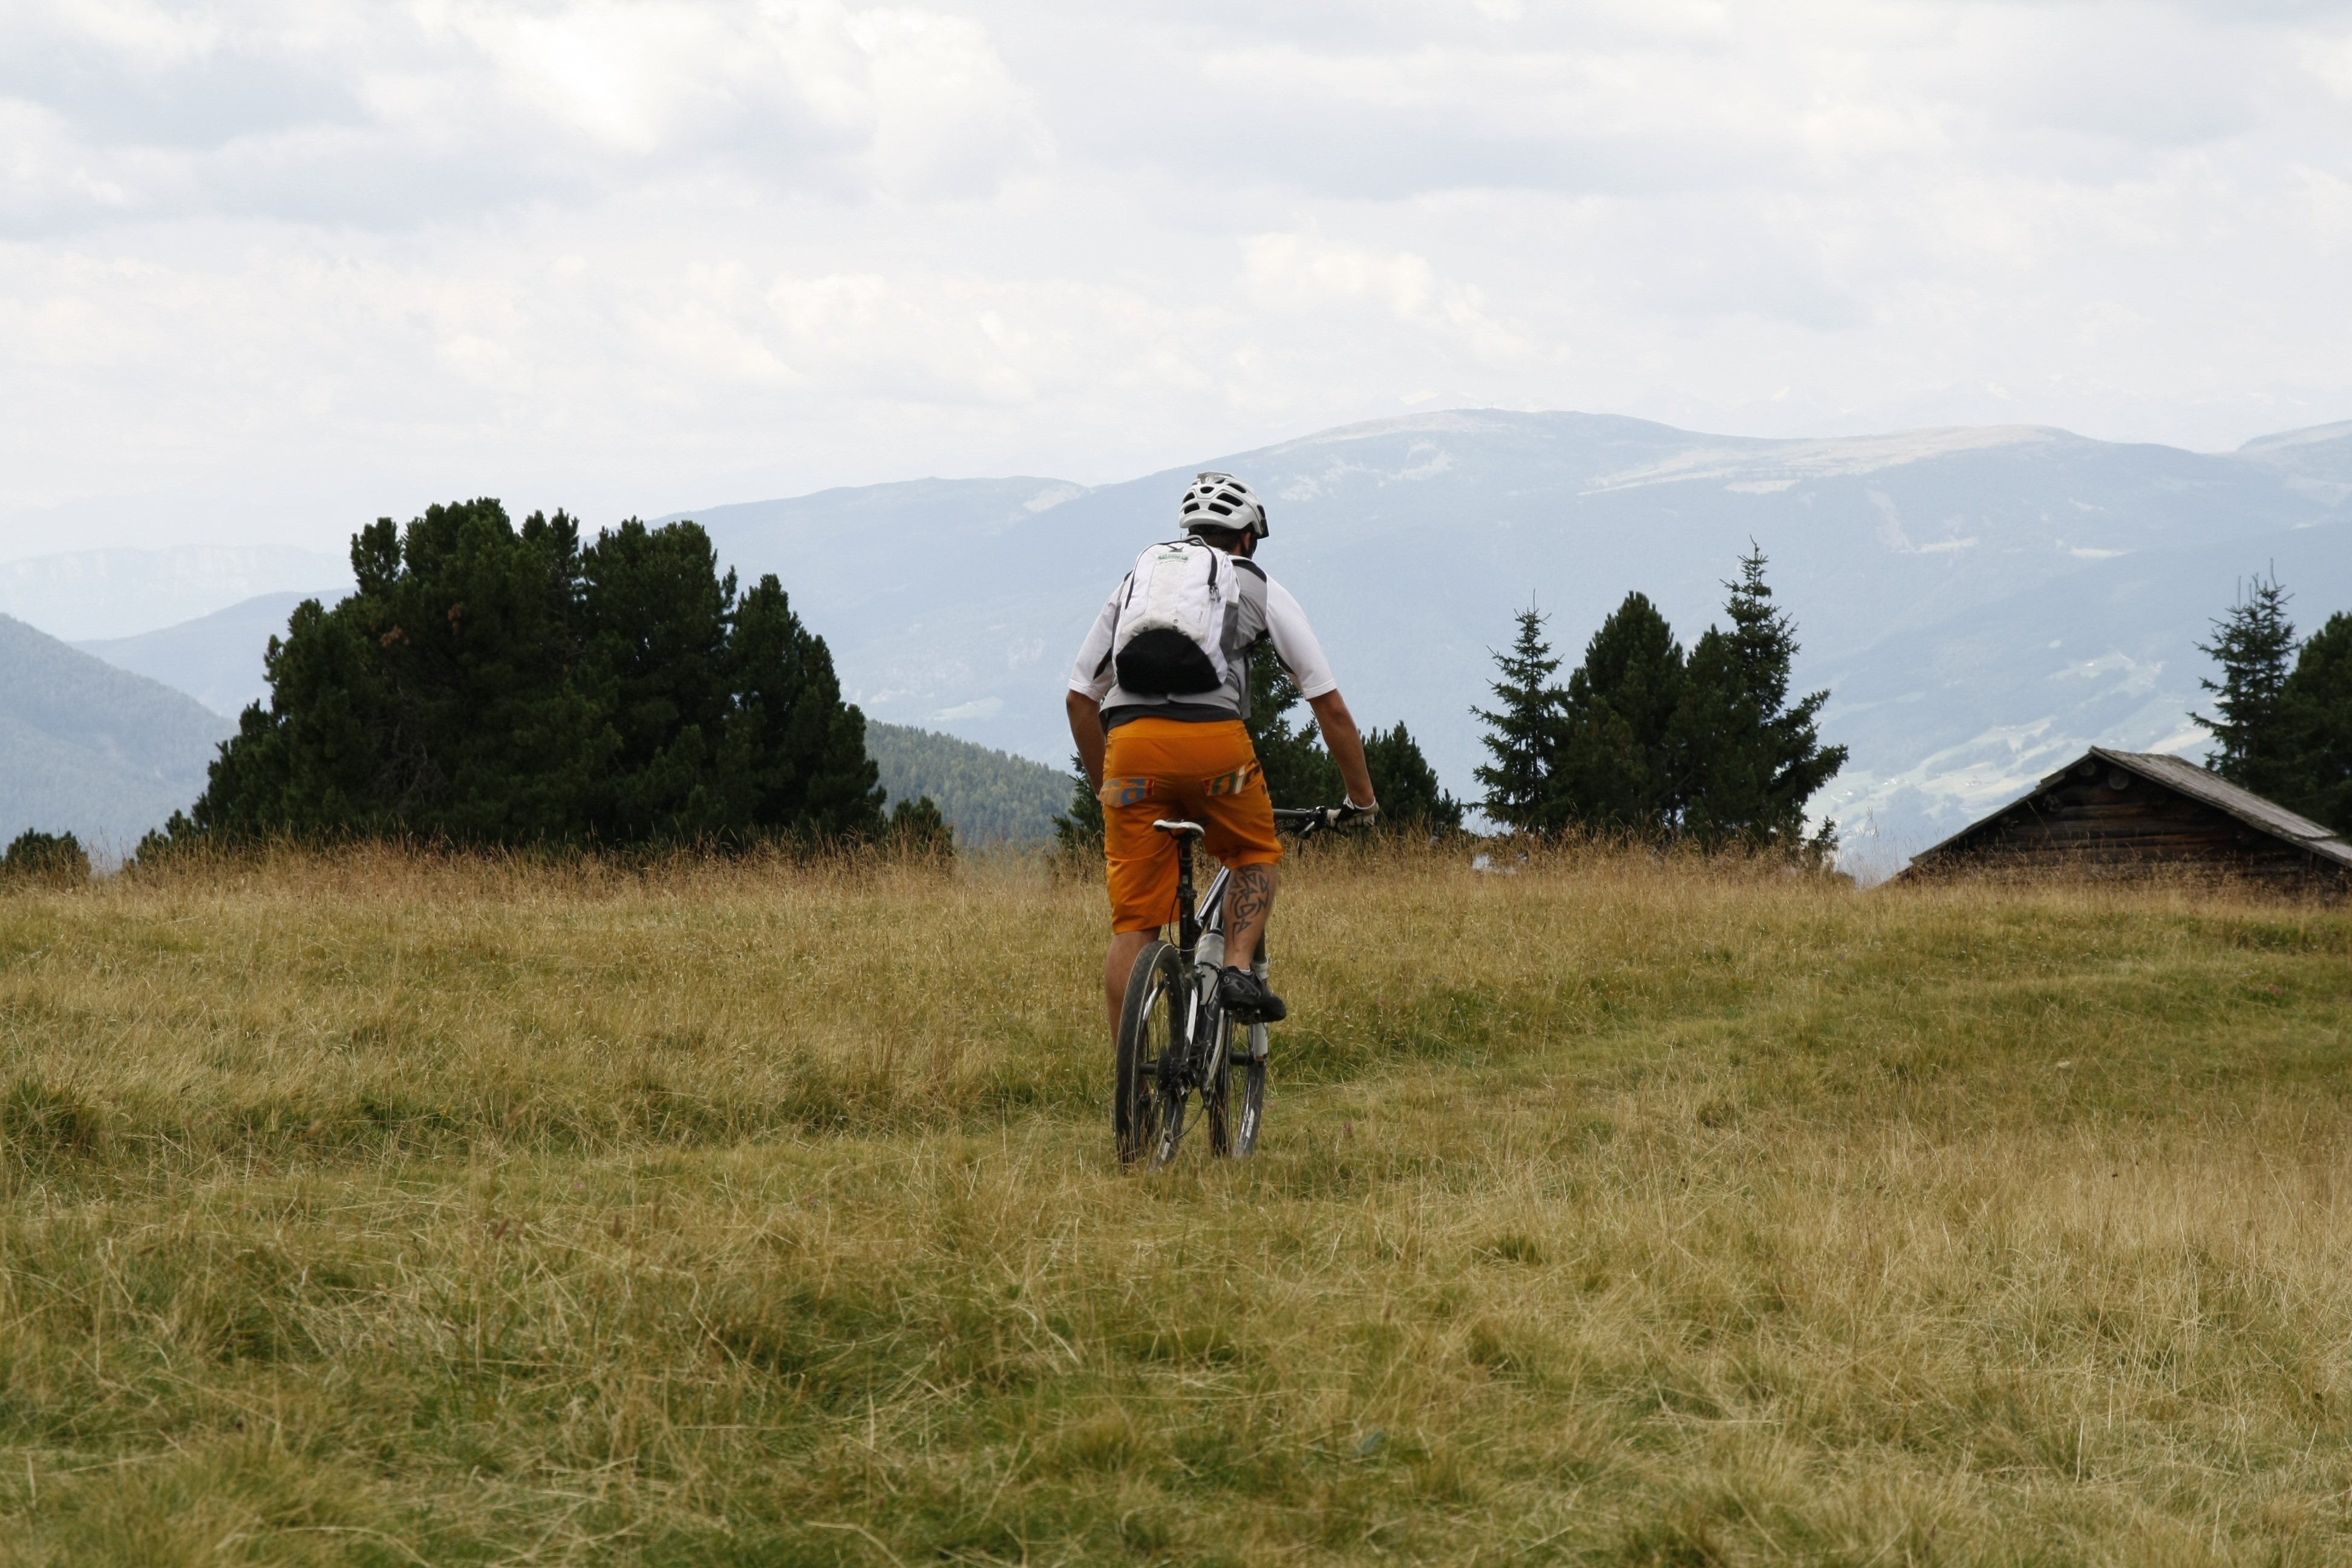
nature, mountain, trail, meadow, bicycle, bike, mountain range, hut, vehicle, italy, alpine, extreme sport, ridge, sports equipment, mountain bike, cycling, tour, sports, away, freeride, dolomites, mountain biking, south tyrol, mtb, cloudiness, bergsport, cycle sport, downhill mountain biking, mountain bike racing